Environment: real
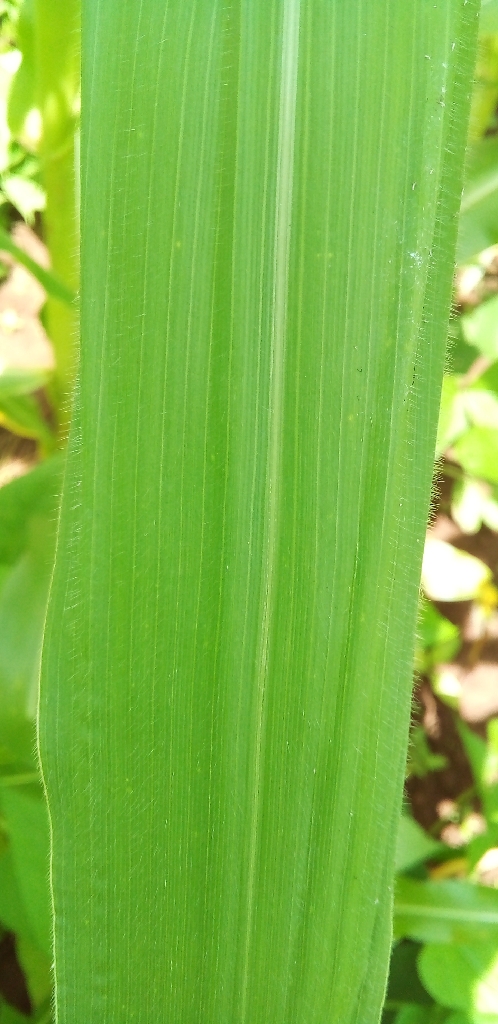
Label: healthy